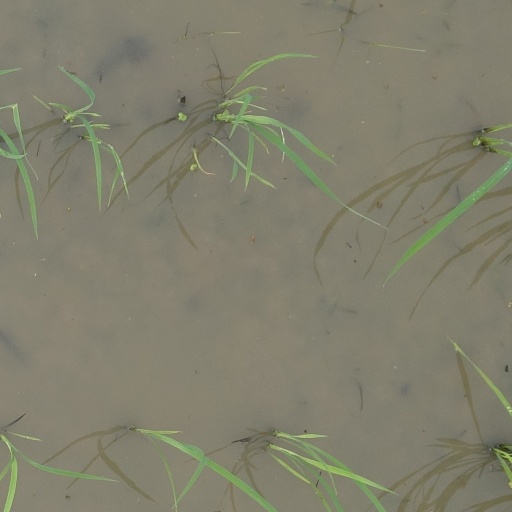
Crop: rice